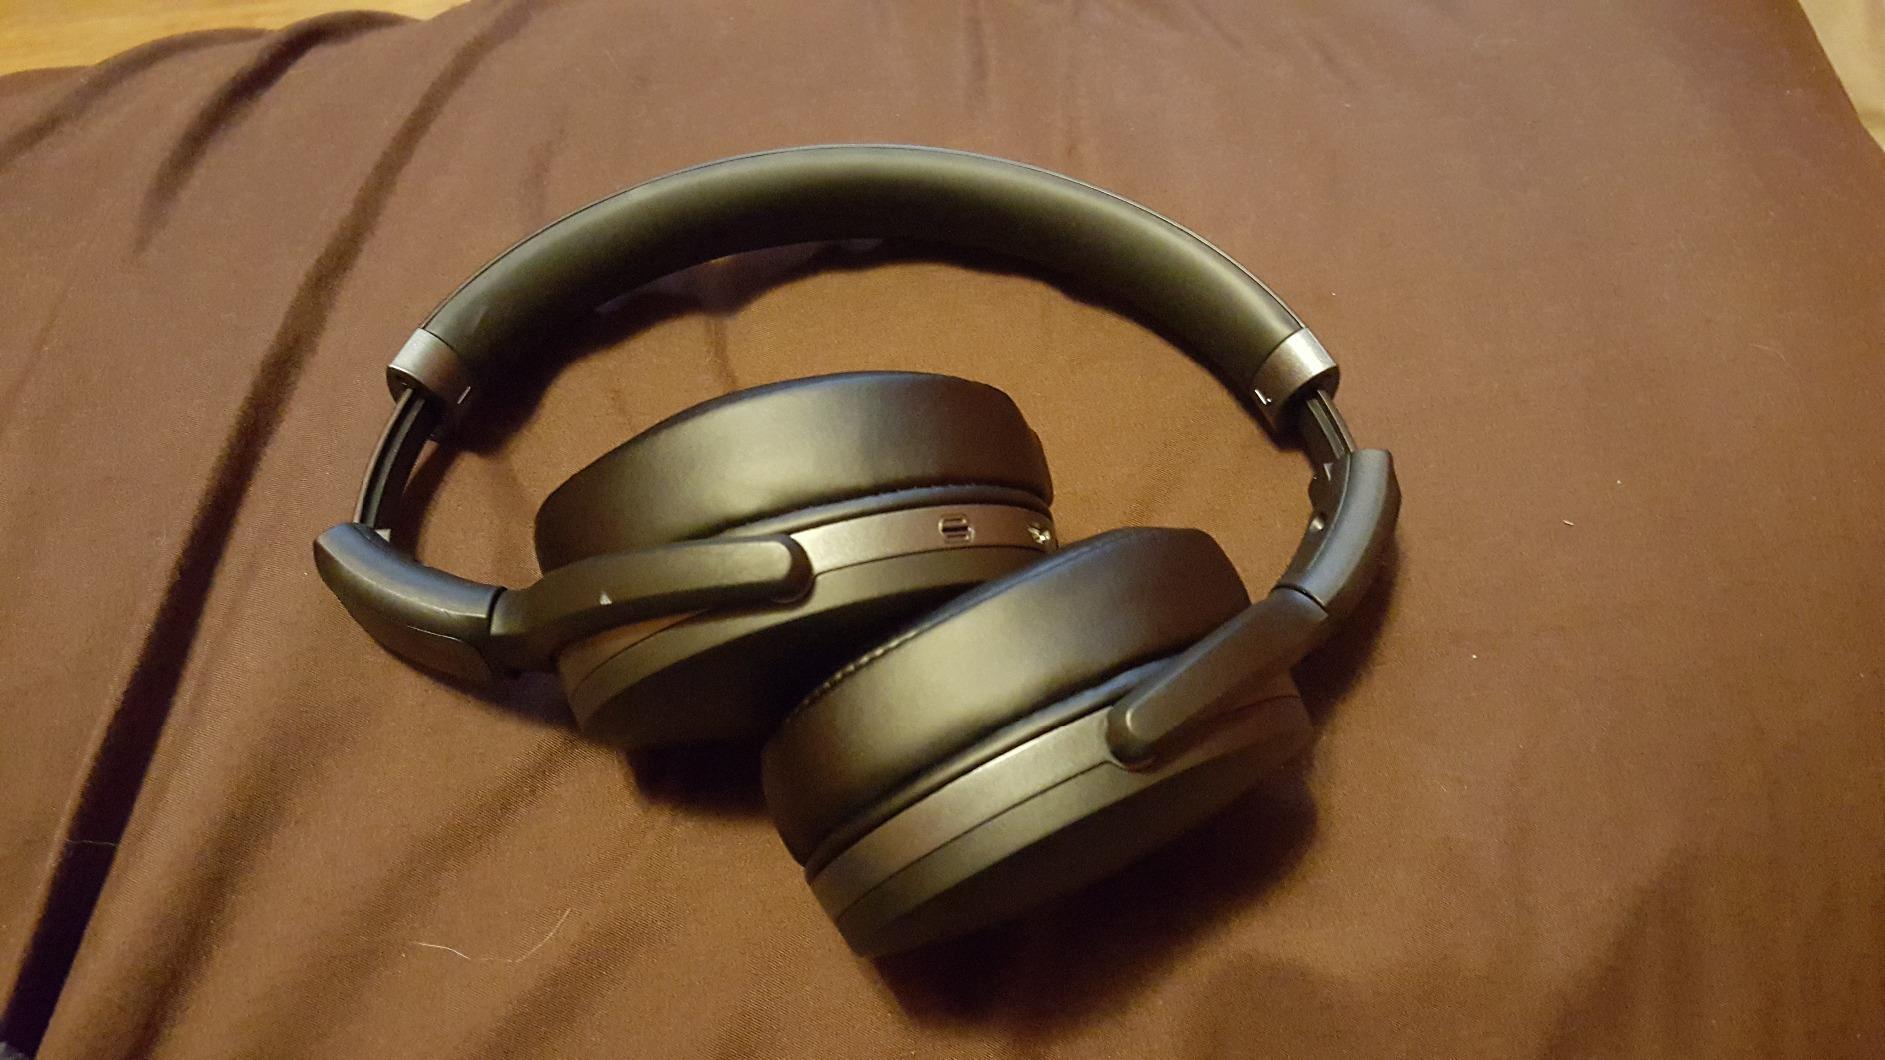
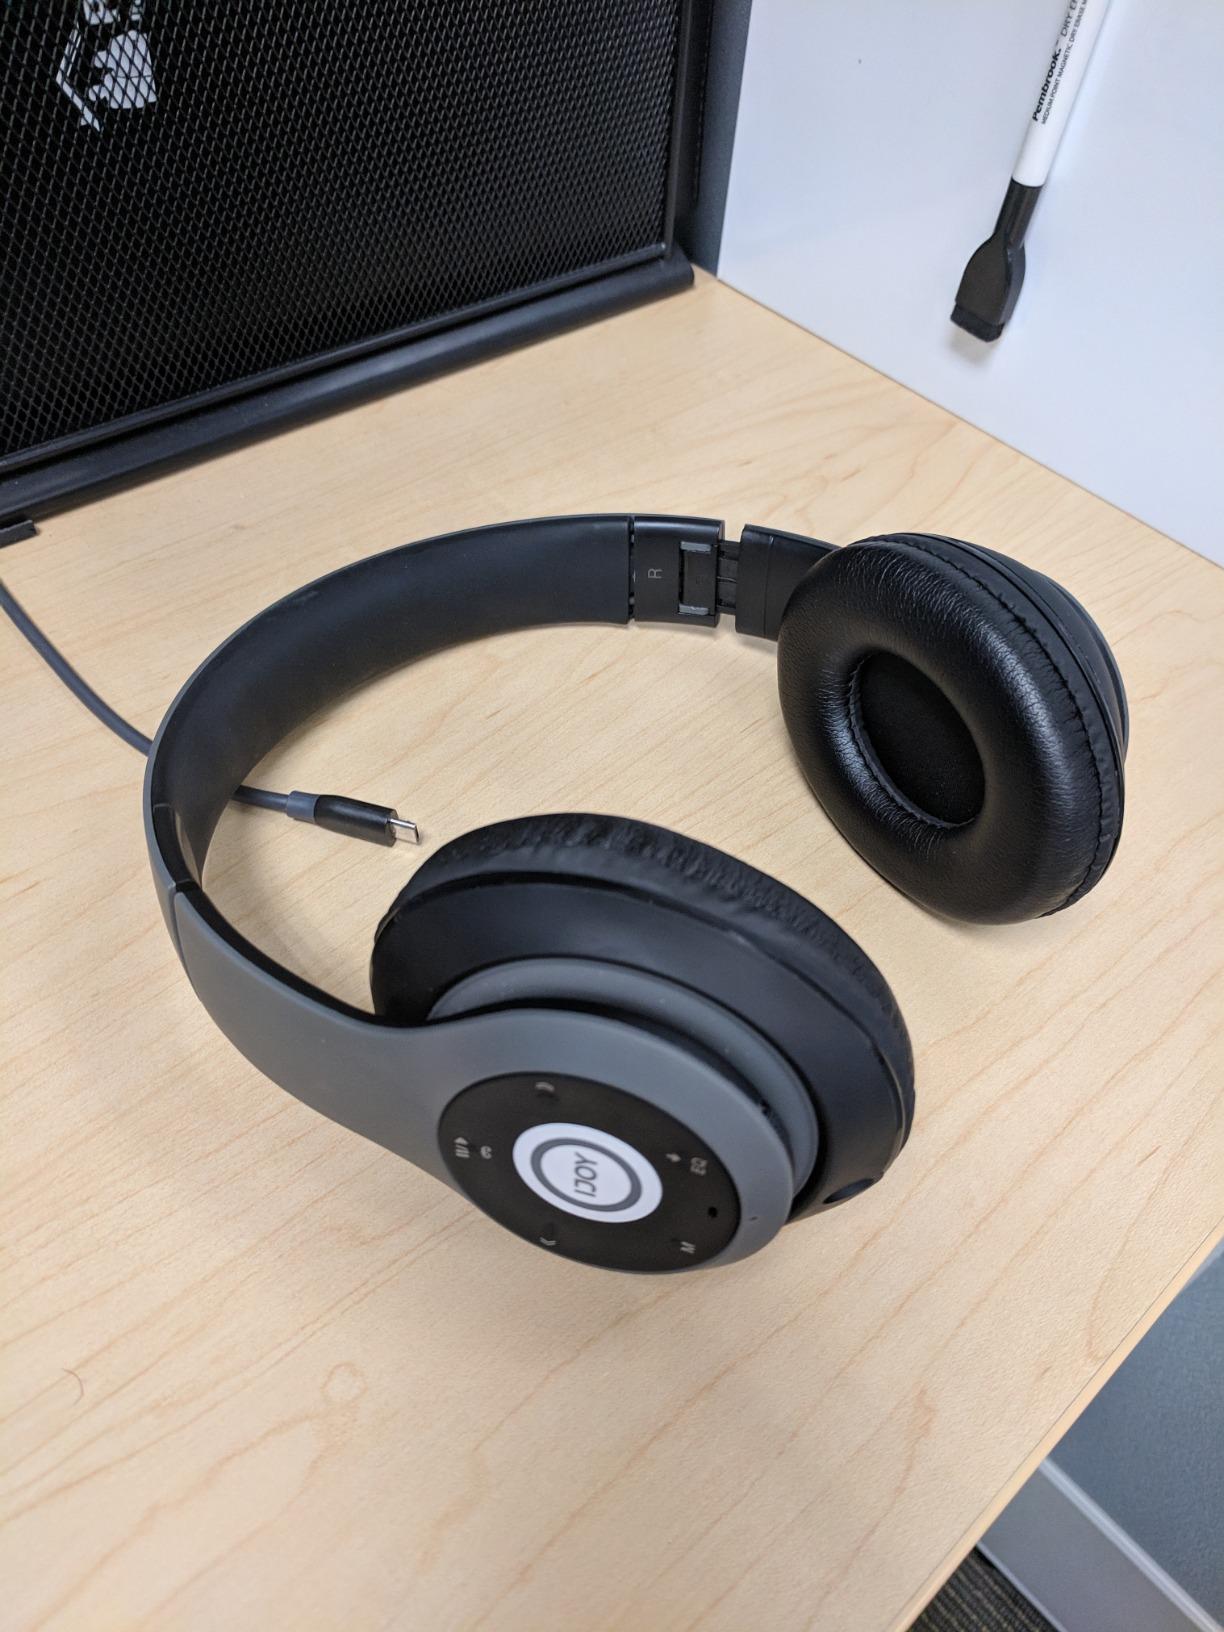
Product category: headphones
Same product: no